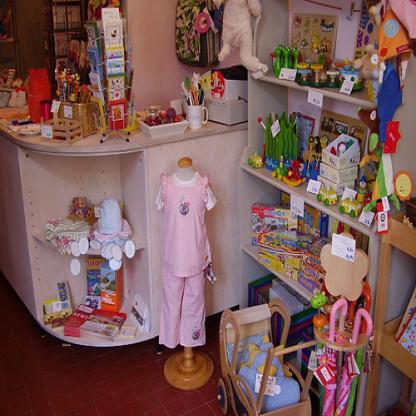
Scene: Indoor